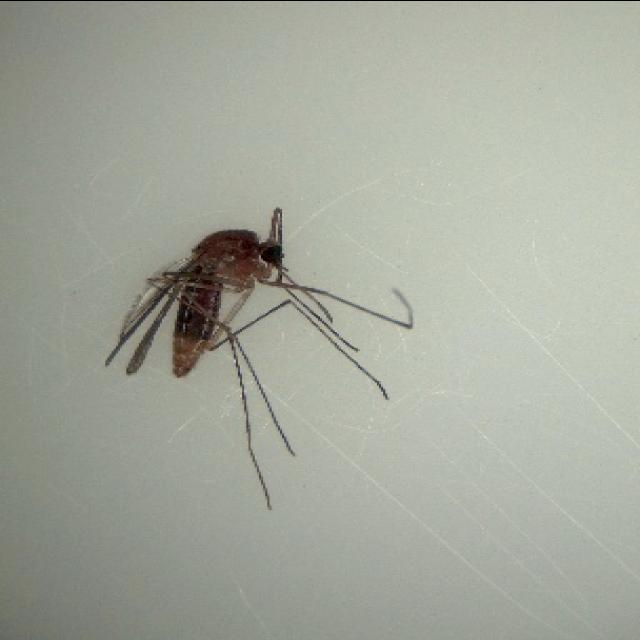
Species: culex_pipiens